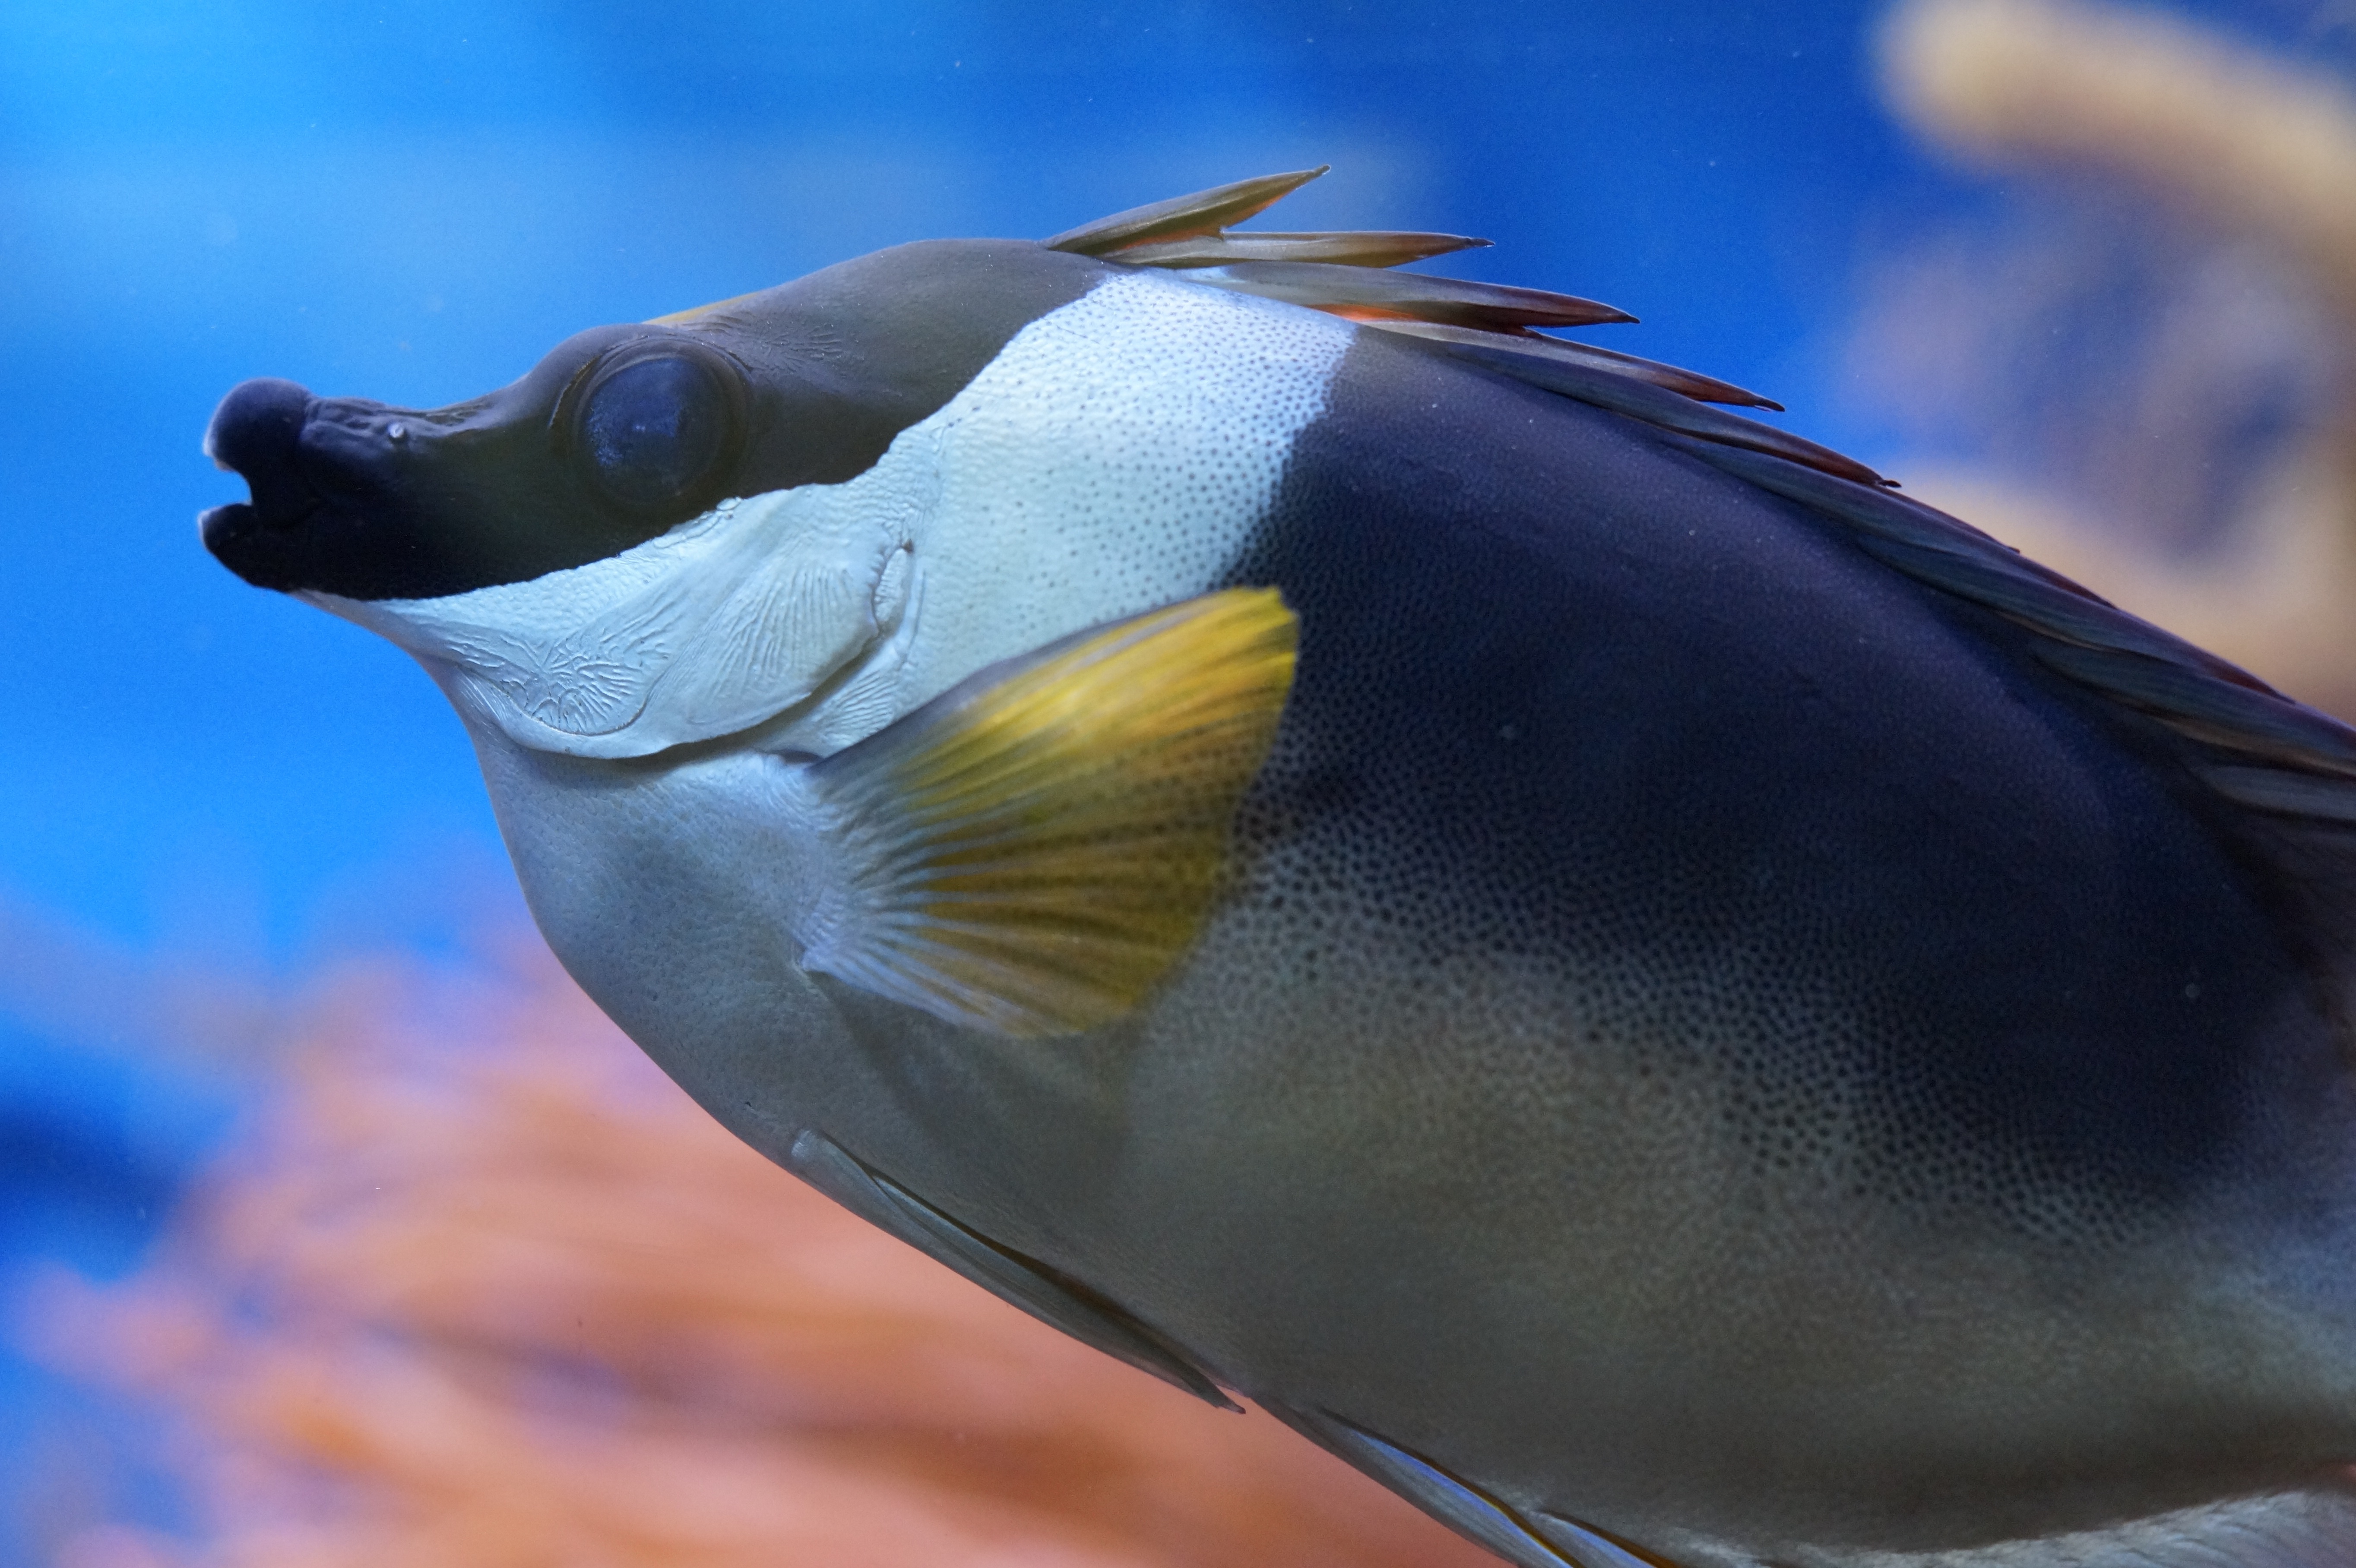
sea, water, ocean, bird, animal, wildlife, underwater, swim, pattern, beak, color, foot, blue, fish, close, fauna, sea animal, coral reef, reef, close up, drawing, aquarium, vertebrate, caribbean, exotic, exot, salt water, underwater world, meeresbewohner, macro photography, retired, water creature, south sea, perching bird, marine biology, tropical fish keeping, salt water swimming pools